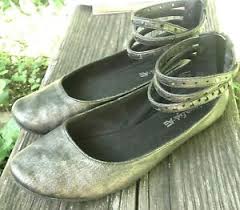
Label: Ballet Flat